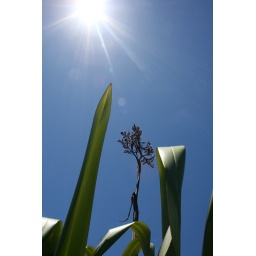
Flax flowers in the sun in our garden - it's a fabulous day today, around 80 F, not a cloud in the sky